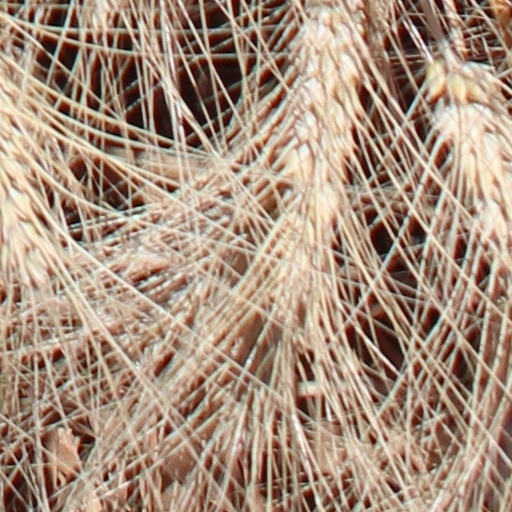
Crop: wheat